Sky position (RA, Dec in degrees): 191.455, 1.831
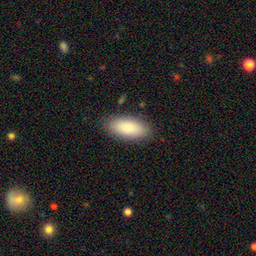
Galaxy morphology: In-between Round Smooth Galaxies